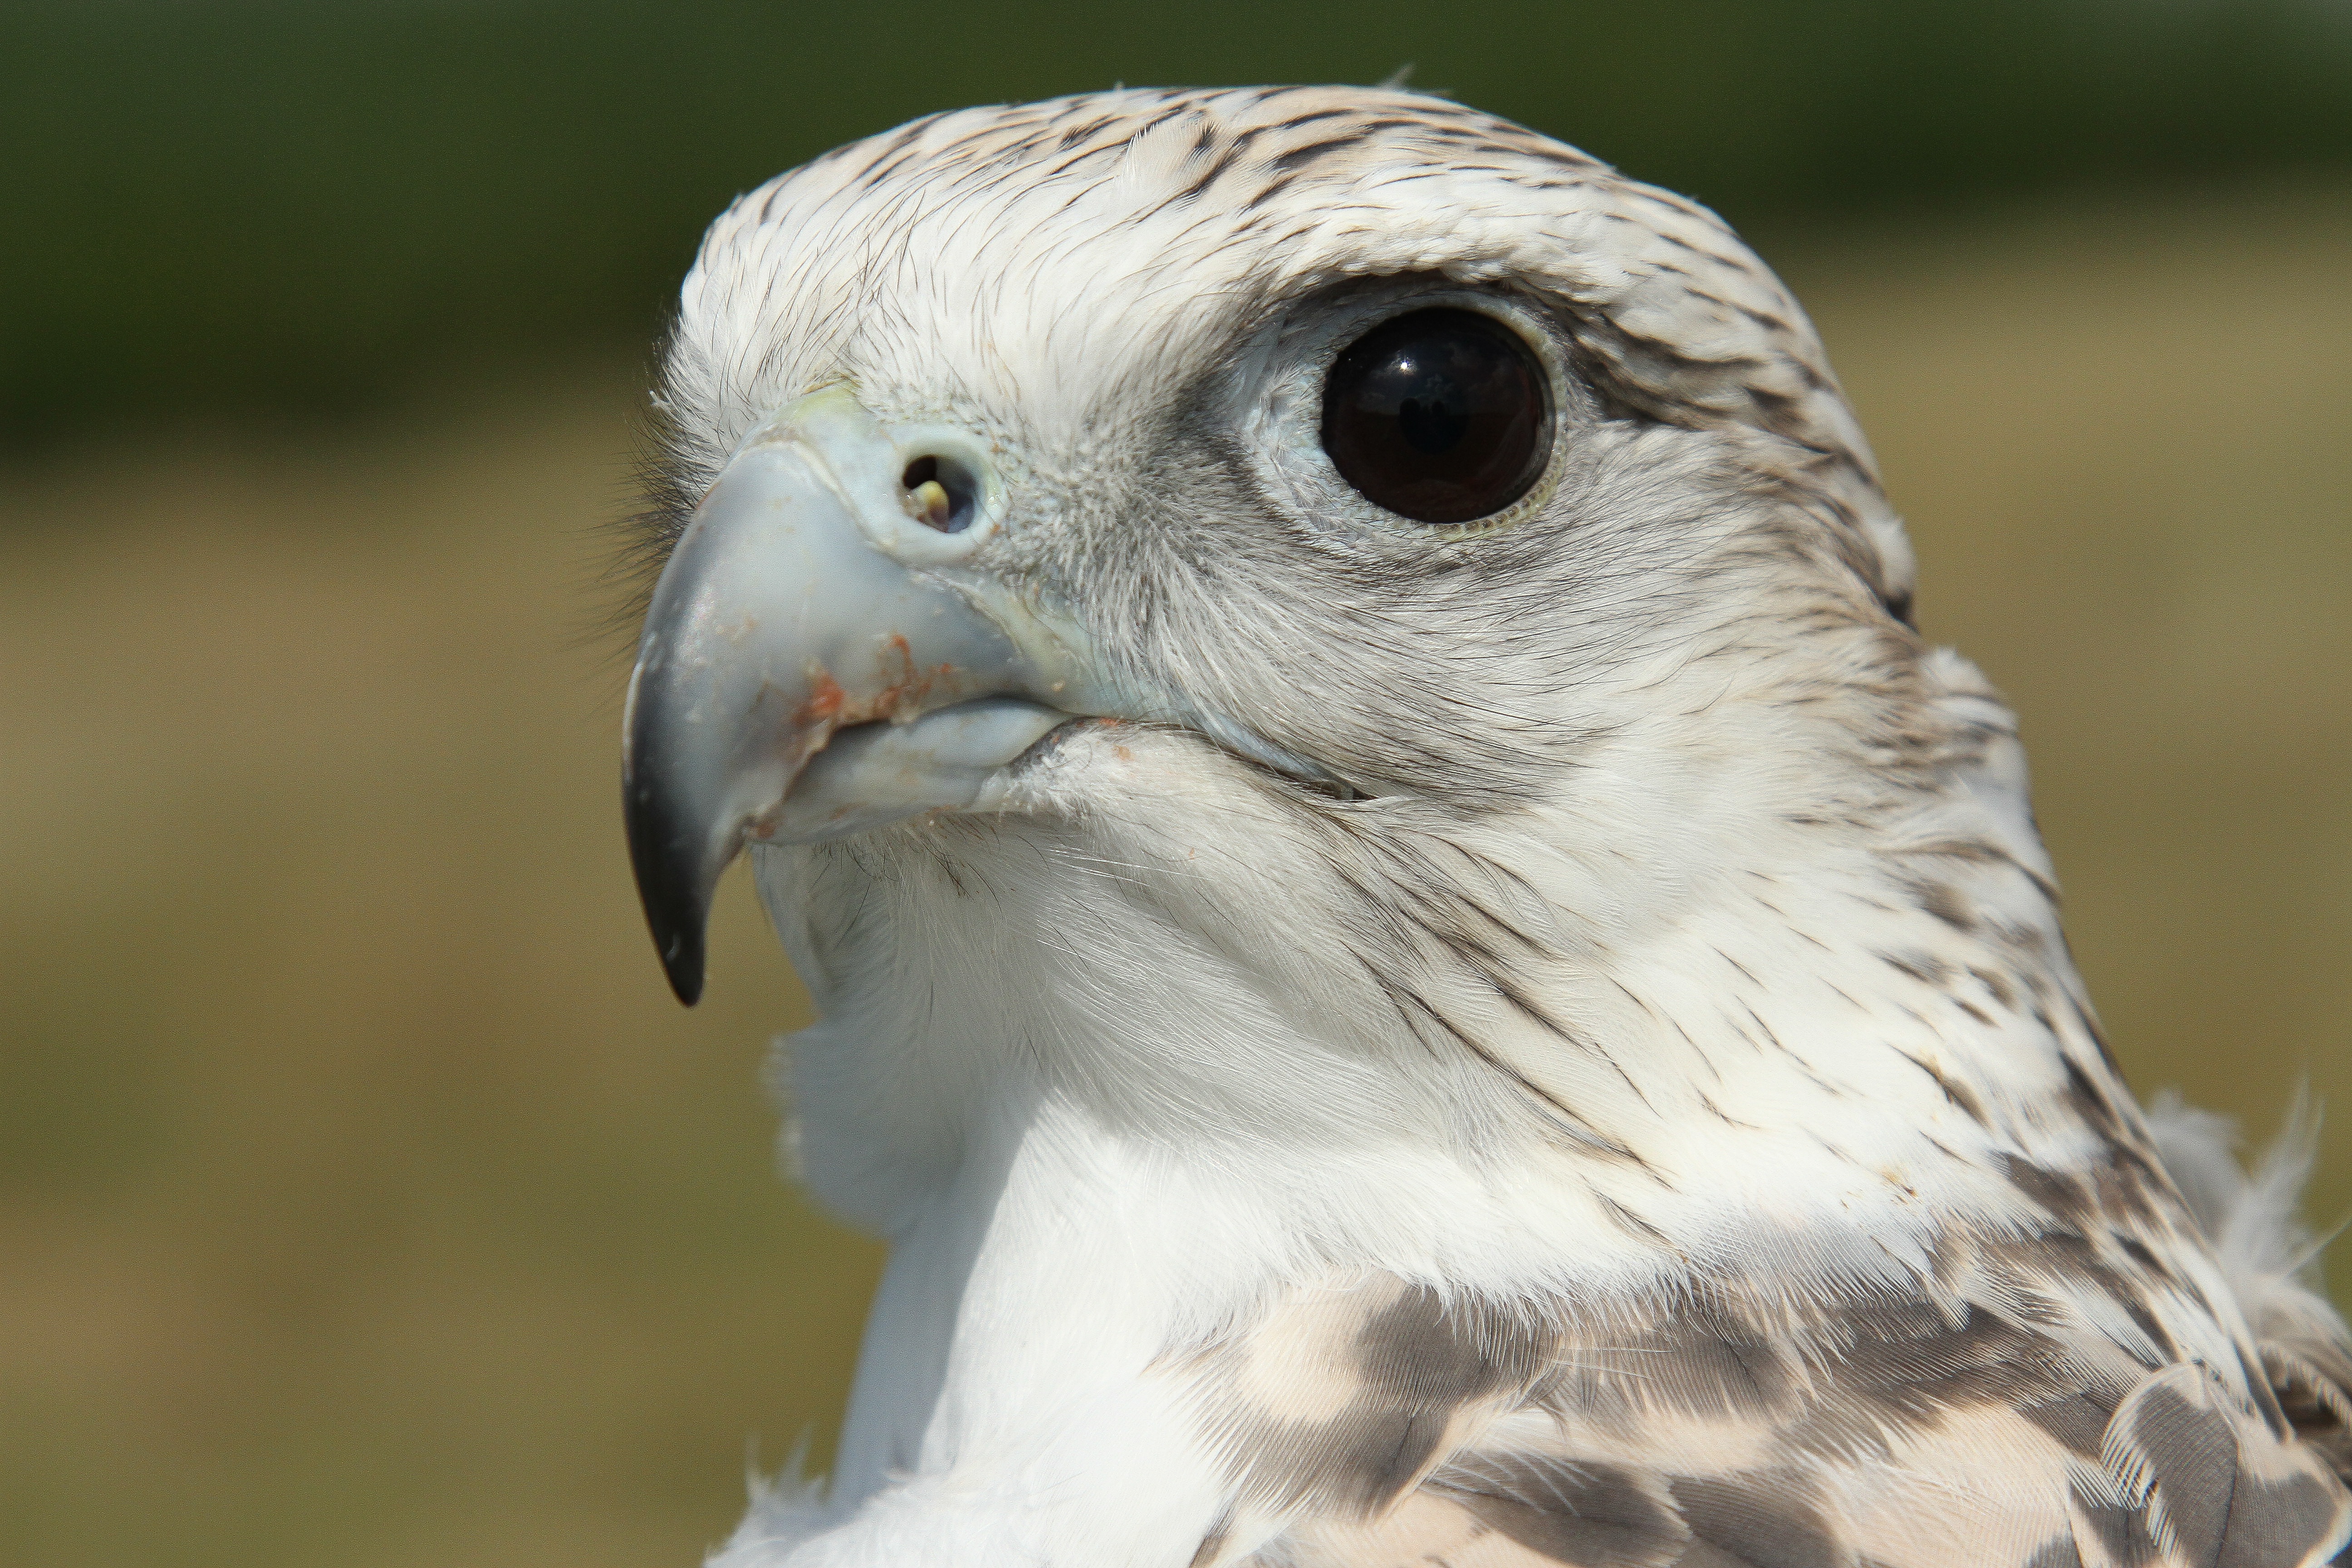
bird, wing, wildlife, beak, predator, hawk, avian, fauna, raptor, plumage, bird of prey, close up, vertebrate, strong, hunter, falcon, prey, buzzard, powerful, falconry, gyrfalcon, accipitriformes